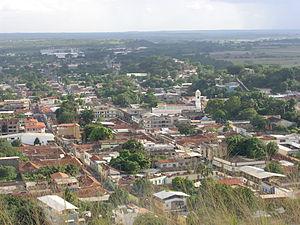
Altagracia de Orituco, officiellement Nuestra Señora de Altagracia de Orituco est une ville du Venezuela, chef-lieu de la municipalité de José Tadeo Monagas, dans l'État de Guárico. En 2001, sa population est estimée à 117 927 habitants.